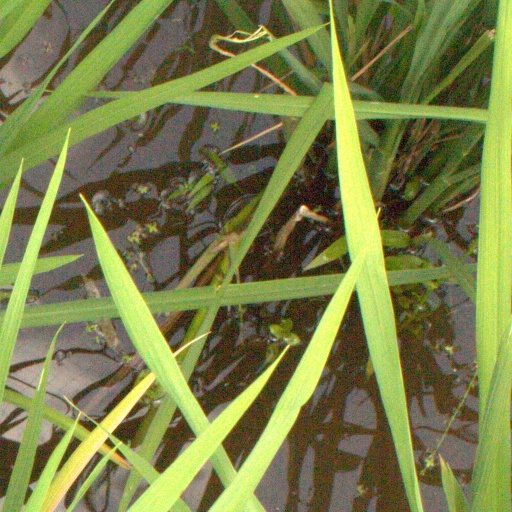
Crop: rice